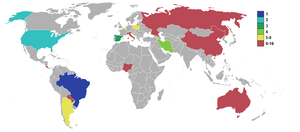
La Coupe du monde de futsal de 1992 est la seconde édition de la Coupe du monde de futsal de la Fédération internationale de football association. Elle se déroule à Hong Kong du 15 au 28 novembre 1992 et voit le Brésil conserver son titre face aux États-Unis.
Les qualifications pour la Coupe du monde de futsal de 1992 mettent aux prises 22 équipes nationales afin de qualifier 12 formations pour disputer la phase finale qui se jouera en Hong Kong.